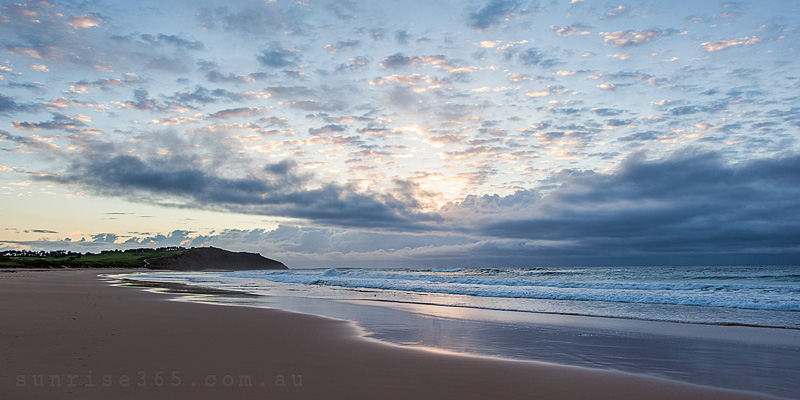
Fire: no
Smoke: no